Arab League

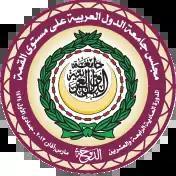
2013 Arab League Summit Logo

The Joint Defence Council of the Arab League is one of the Institutions of the Arab League. It was established under the terms of the Joint Defence and Economic Co-operation Treaty of 1950 to coordinate the joint defence of the Arab League member states.